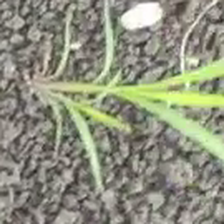
Weed species: Digitaria_SP_(Digitaria Sanguinalis )